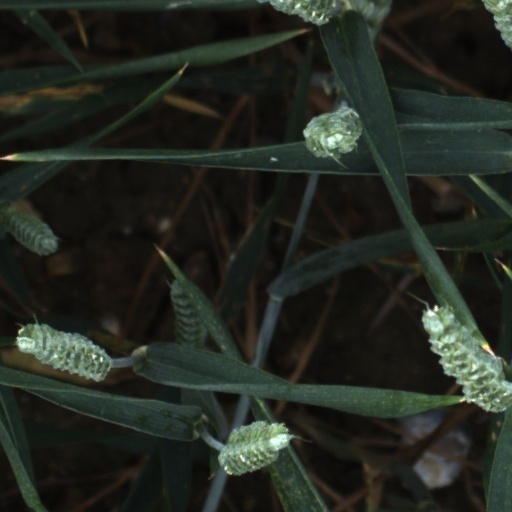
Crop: wheat